Dennis Brothers

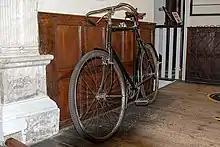
Dennis "Speed King" bicycle

Dennis Brothers was founded in 1895 by brothers John Cawsey Dennis (1871–1939) and (Herbert) Raymond Dennis (1878–1939) who made Speed King bicycles. They built the bicycles, initially from bought-in parts, and sold them from their shop, The Universal Athletic Stores, in High Street, Guildford. They made their first motor vehicle in 1898, and in 1899, their first car, "The Dennis Light Doctor's Car". Though shown at the National Cycle Show this car was never put into production.